Ludwig Thienemann

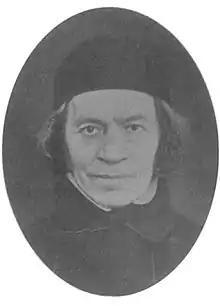
Ludwig Thienemann

Friedrich August Ludwig Thienemann ( 25 December 1793, Freyburg – 24 June 1858, Dresden) was a German physician and naturalist.